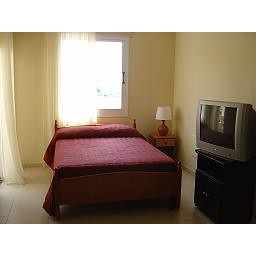
Double bed and TV in Pyla village